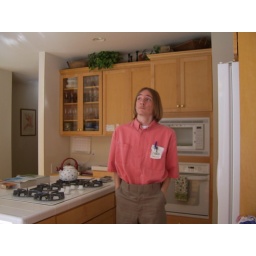
I'm standing in my kitchen, all white and nerdy-like